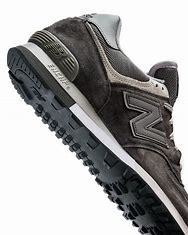
Brand: New
Model: Balance 576